Electric sitar

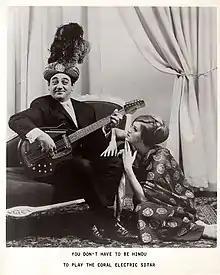
Danelectro company promotional photo of Coral Electric Sitar co-creator Vincent Bell.

An electric sitar is a type of electric string instrument designed to mimic the sound of the sitar, a traditional musical instrument of India. Depending on the manufacturer and model, these instruments bear varying degrees of resemblance to the traditional sitar. Most resemble the electric guitar in the style of the body and headstock, though some have a body shaped to resemble that of the sitar (such as a model made by Danelectro).